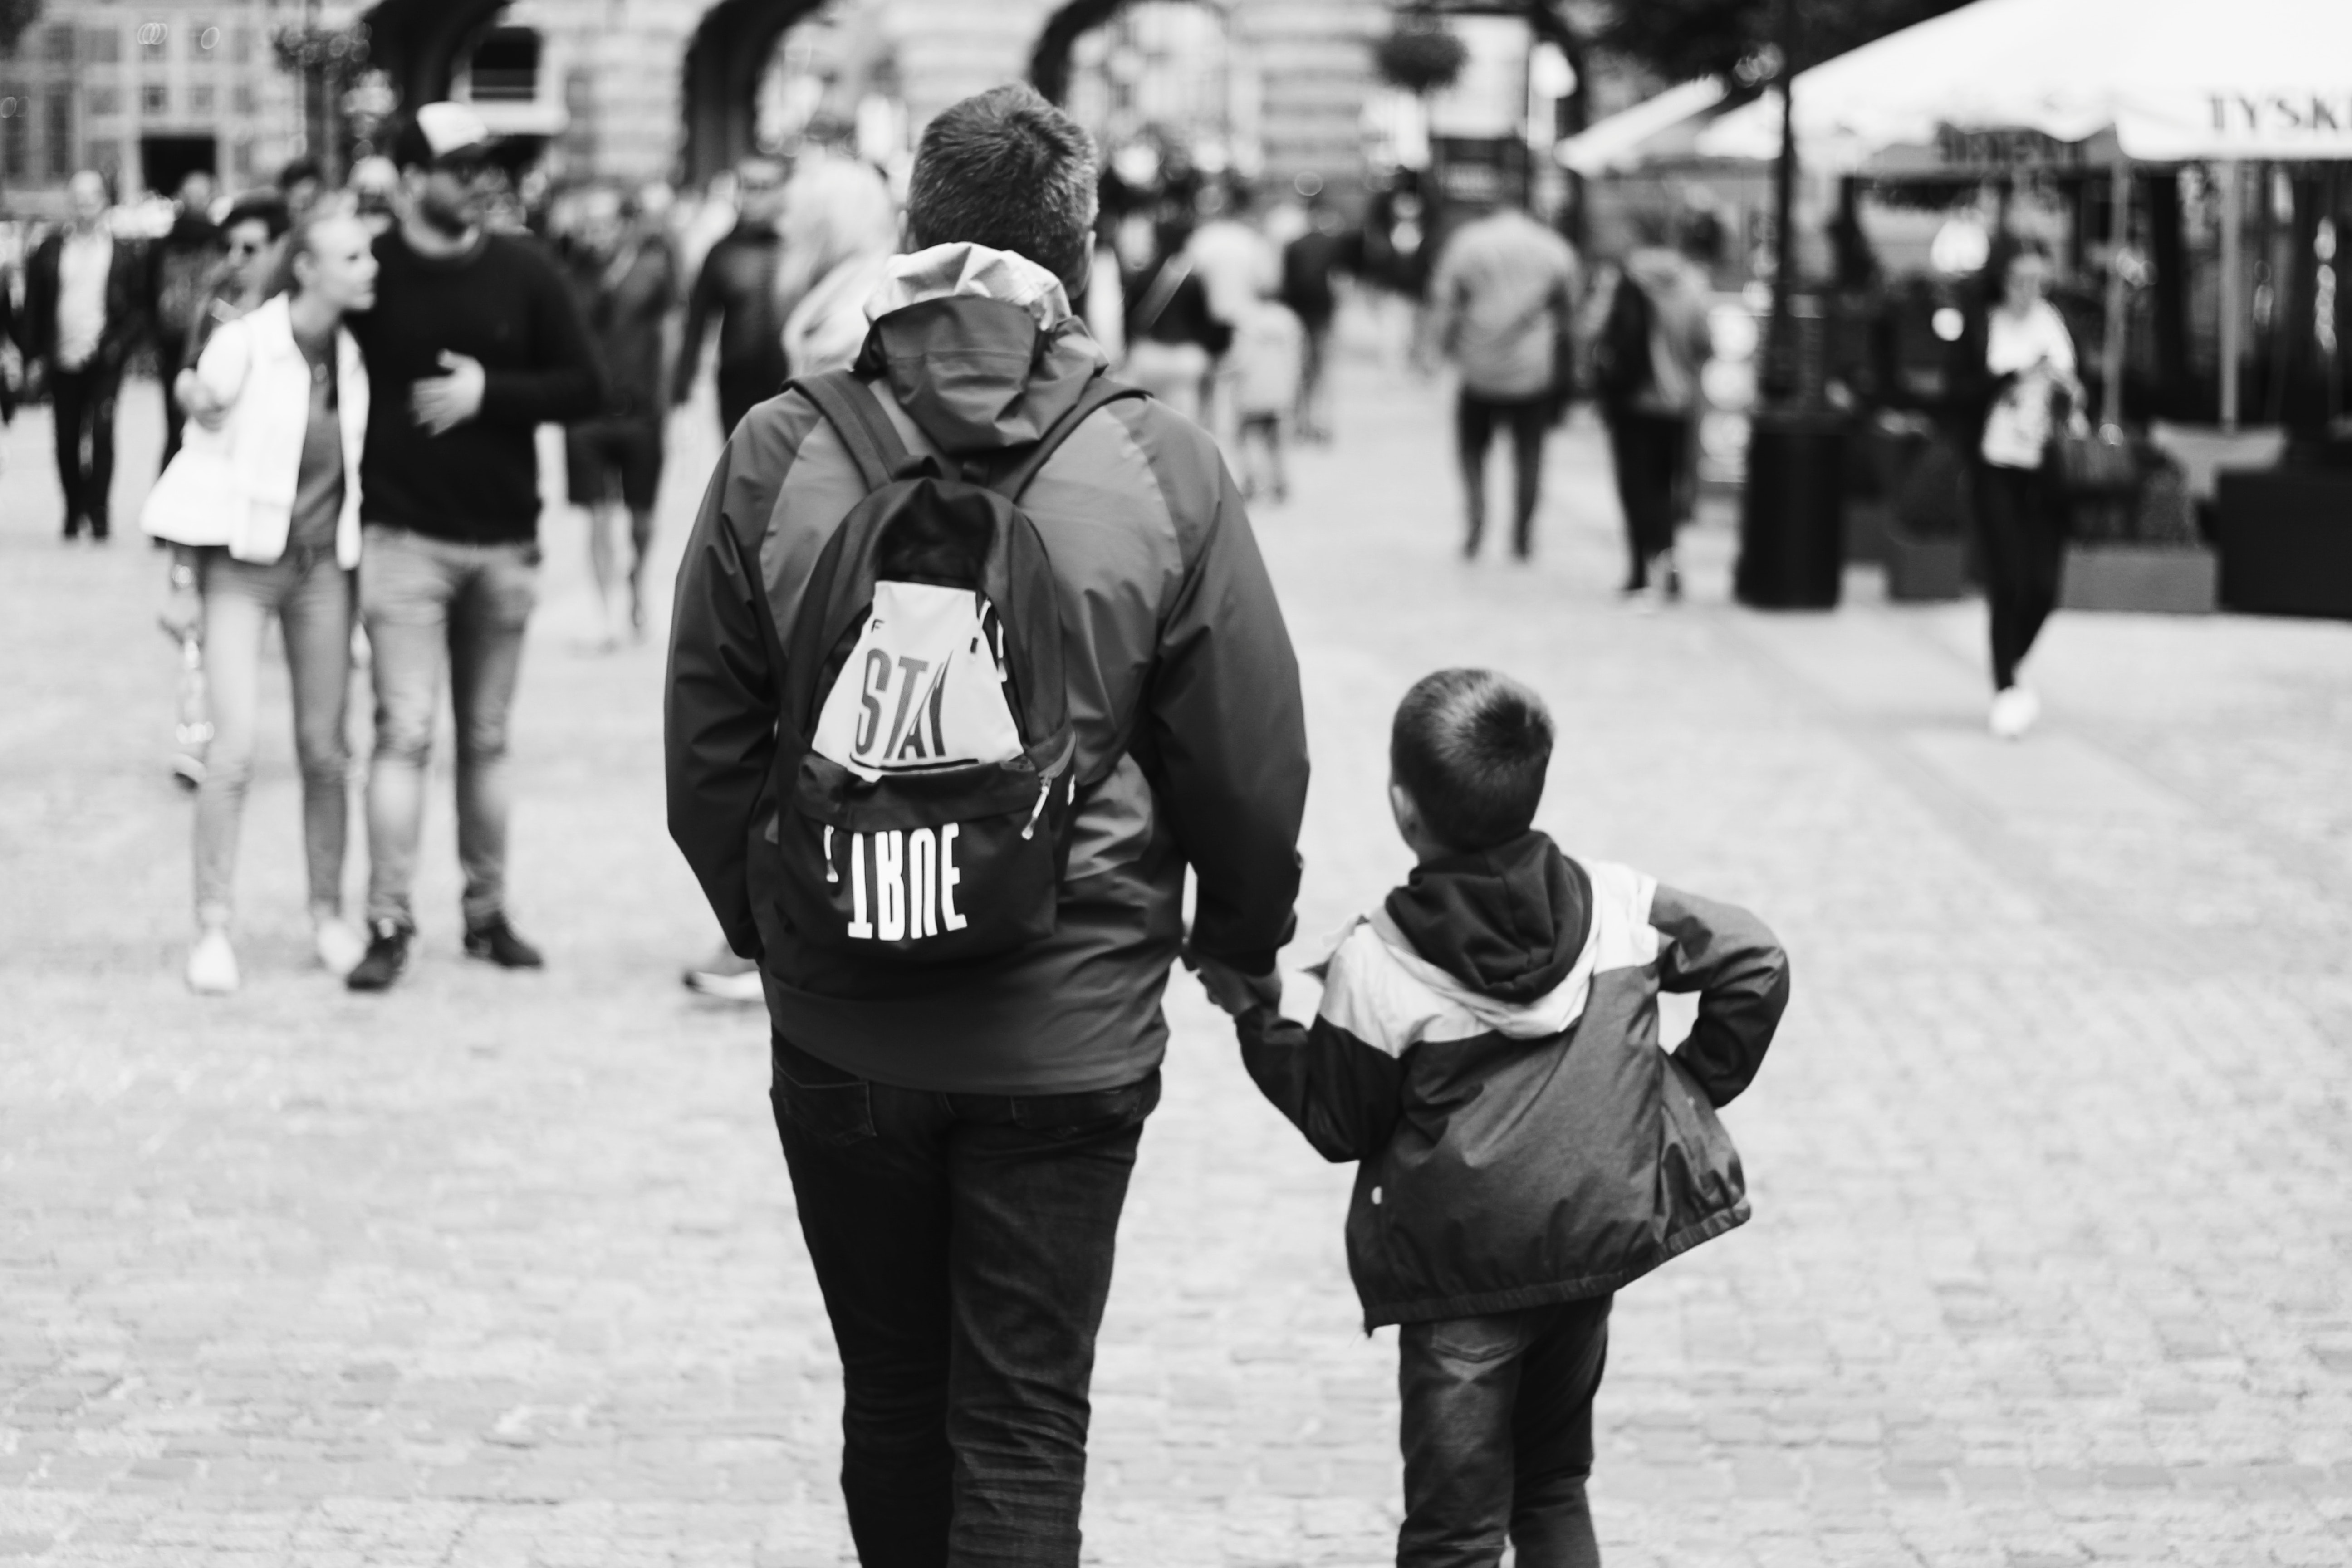
people, photograph, white, black and white, monochrome, monochrome photography, snapshot, street, photography, human, interaction, urban area, headgear, crowd, tourism, recreation, style, walking, vacation, road, gesture, city, cap